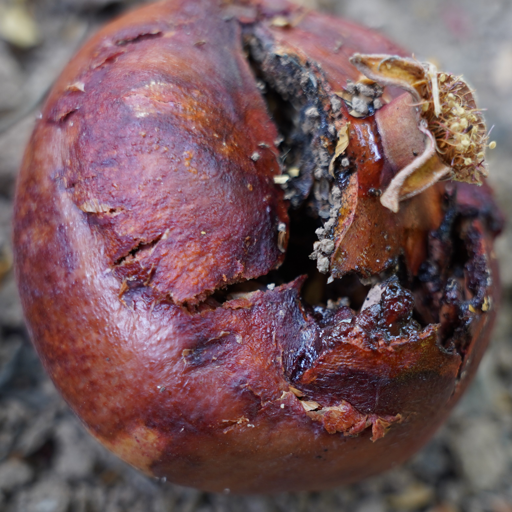
Label: Ectomyelois ceratoniae